Matt Albers

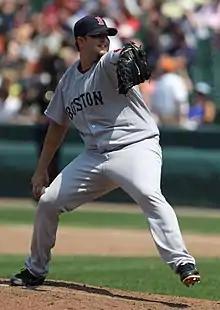
Albers with the Red Sox in 2011

On December 16, 2010, Albers signed a one-year contract with the Boston Red Sox. With the 2011 Red Sox, he made 56 relief appearances, compiling a 4–4 record with 4.73 ERA, 68 strikeouts, and 31 walks in innings pitched.